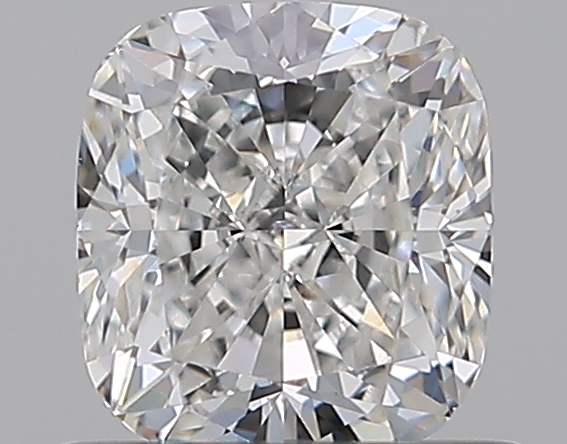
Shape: cushion
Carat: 0.71
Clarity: VS2
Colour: F
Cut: EX
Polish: EX
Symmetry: EX
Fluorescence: N
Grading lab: GIA
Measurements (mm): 5.26 x 4.77 x 3.31